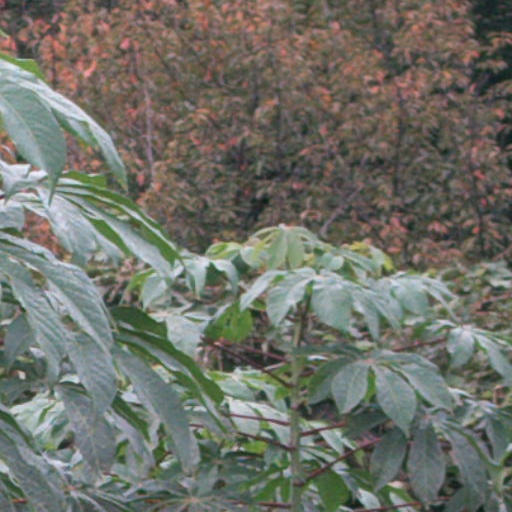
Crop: cassava